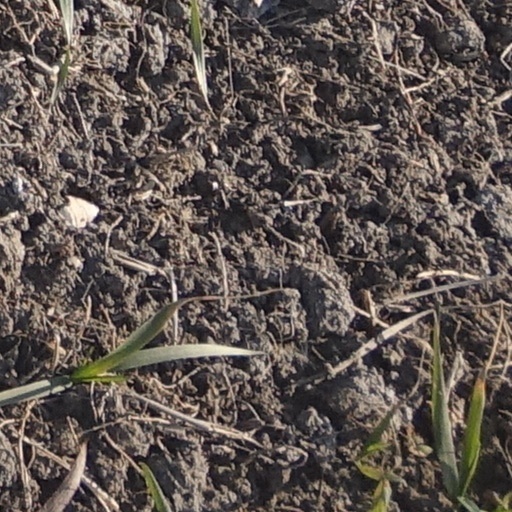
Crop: wheat